Beyoncé (album)

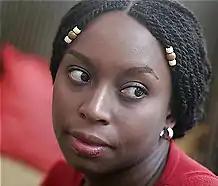
Excerpts from the 2014 speech "We Should All Be Feminists" by Chimamanda Ngozi Adichie (pictured) are sampled in "Flawless".

Much like her previous albums, the record is feminist, with greater exploration of gender issues and conflated with "an unwavering look at black female sexual agency". Soraya McDonald of "The Washington Post" viewed "Beyoncé" as significant to black feminism as it celebrates black female sexuality in mainstream music and in the context of hip hop, where it is typically only shown through the male perspective. The album's most explicit commentary on gender is the three-part "Flawless". It opens with the earlier released "Bow Down", before segueing into an excerpt of a speech by Chimamanda Ngozi Adichie on the socialization of girls. The final part uses a staccato, trap beat as Beyoncé reflects on her own feminist attitudes, encouraging self-acceptance among women and criticizing misogynist sentiments.